People's Liberation Army Special Operations Forces

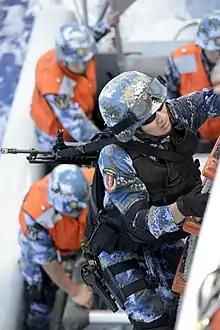
Marine special forces in 2016.

The PLA SOF is divided into 2000-3000 personnel brigades or 1000-2000 personnel regiments. Brigades are internally organized like conventional PLAGF brigades with the "brigade-battalion-company-team" hierarchy, which delegate less authority to team commanders. Conventional "centralized", rather than "task oriented", command style is used.